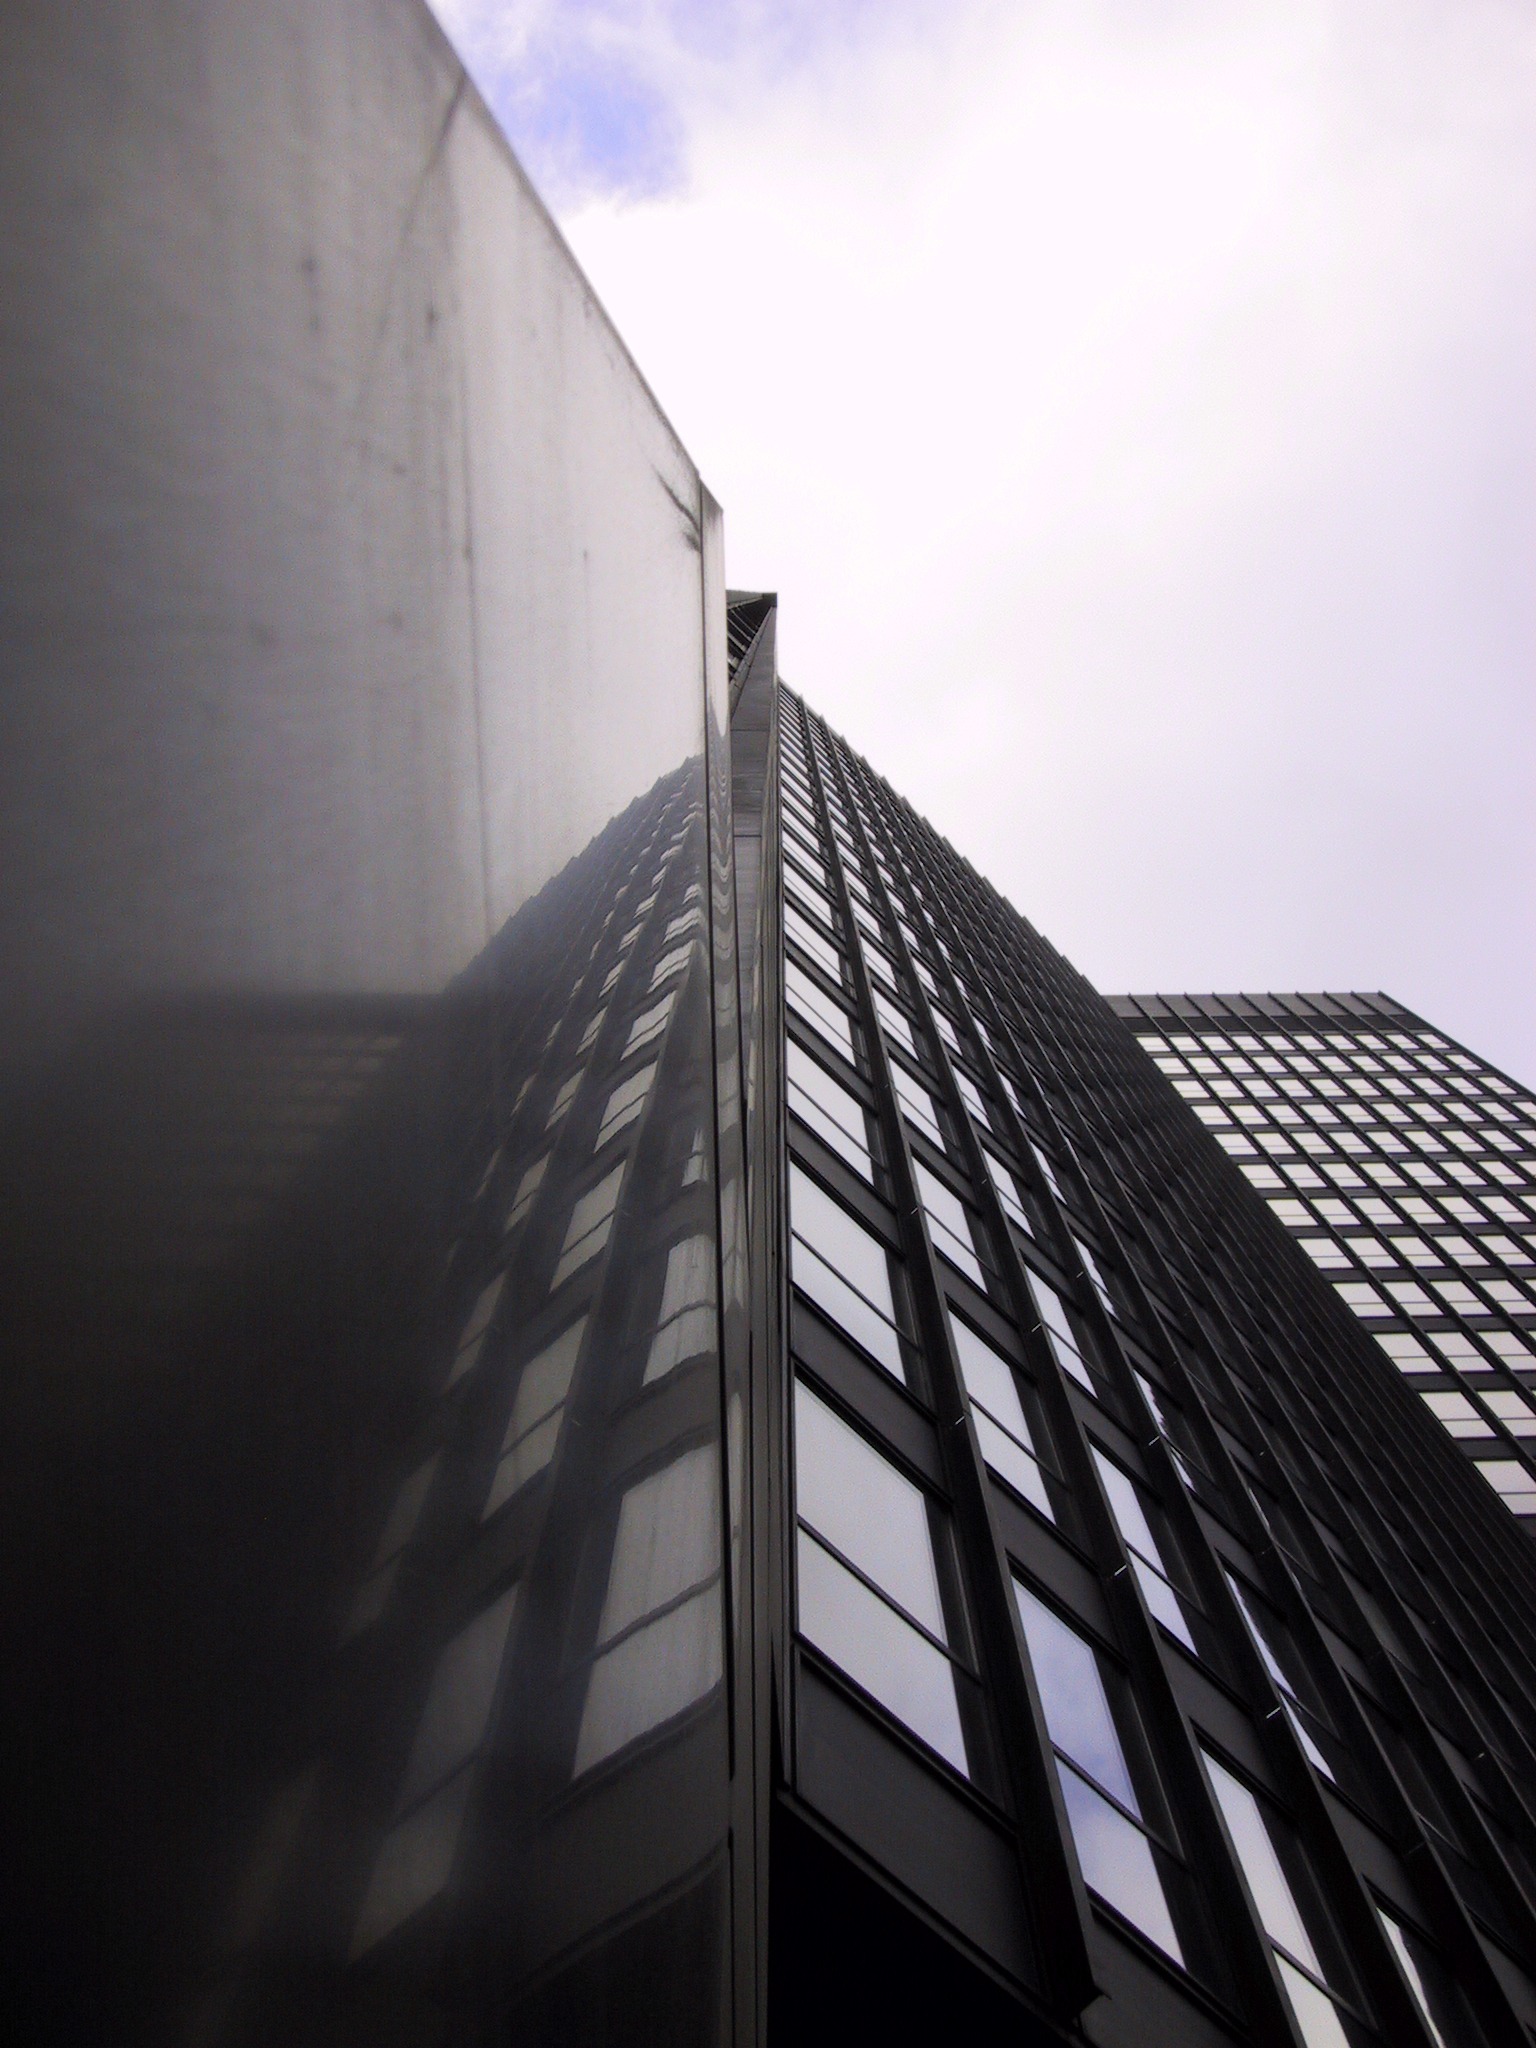
light, architecture, sky, sunlight, building, skyscraper, line, reflection, landmark, facade, blue, professional, eat, tower block, shape, town hall, daylighting